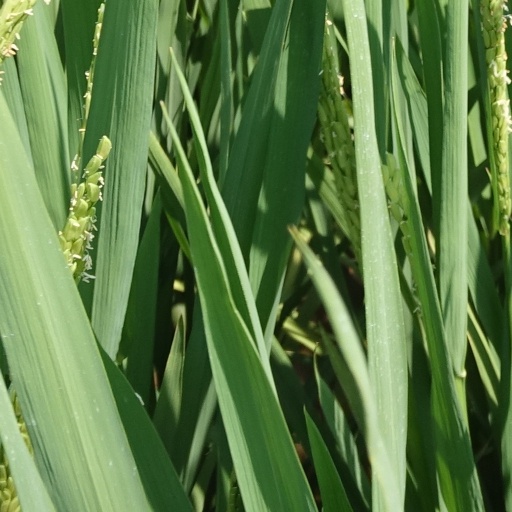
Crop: rice